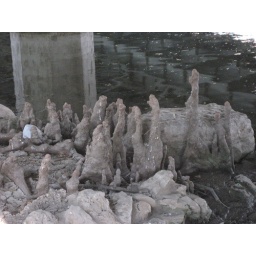
A cool clump of tree stumps under a bridge in downtown Austin.